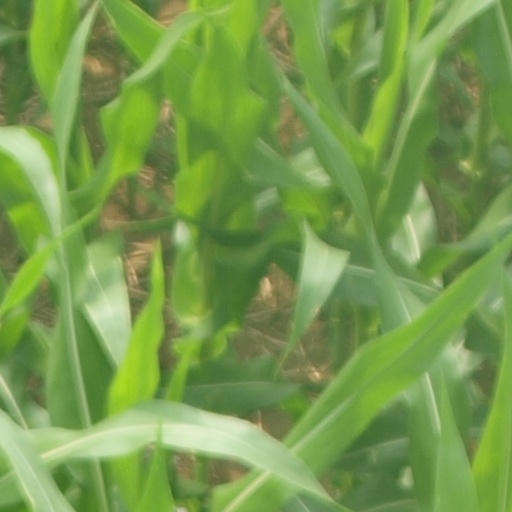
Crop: maize; corn